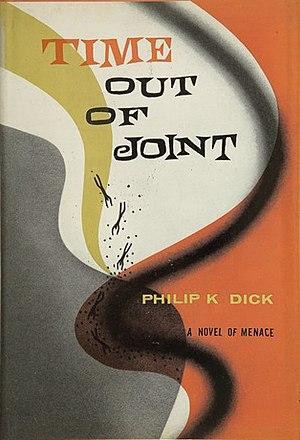
Le Temps désarticulé est un roman de science-fiction de Philip K. Dick paru aux États-Unis en 1959 et en France en 1975.